Abbasid Samarra

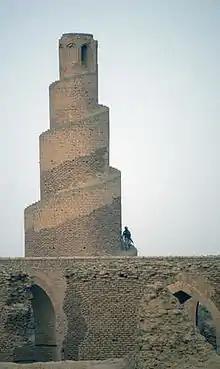
The spiral minaret of the Abu Dulaf Mosque

The smaller building to the north has been identified as the Jawsaq al-Khaqani, which served as the private residence of the caliph. Construction of the Jawsaq palace was entrusted by al-Mu'tasim to the Turk Khaqan 'Urtuj, the father of al-Fath ibn Khaqan and Muzahim ibn Khaqan. It was located within an enclosure wall, and on the eastern side was a "maydan" or square which overlooked the beginning of a racecourse in al-Hayr. During the violent period following the death of al-Mutawakkil, the Jawsaq palace is frequently mentioned as serving as a prison for prominent persons; al-Mu'tazz, al-Mu'ayyad, al-Muwaffaq, al-Muhtadi, and al-Mu'tamid all were incarcerated there at various points in time.